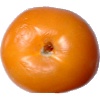
Label: yellow_tomato